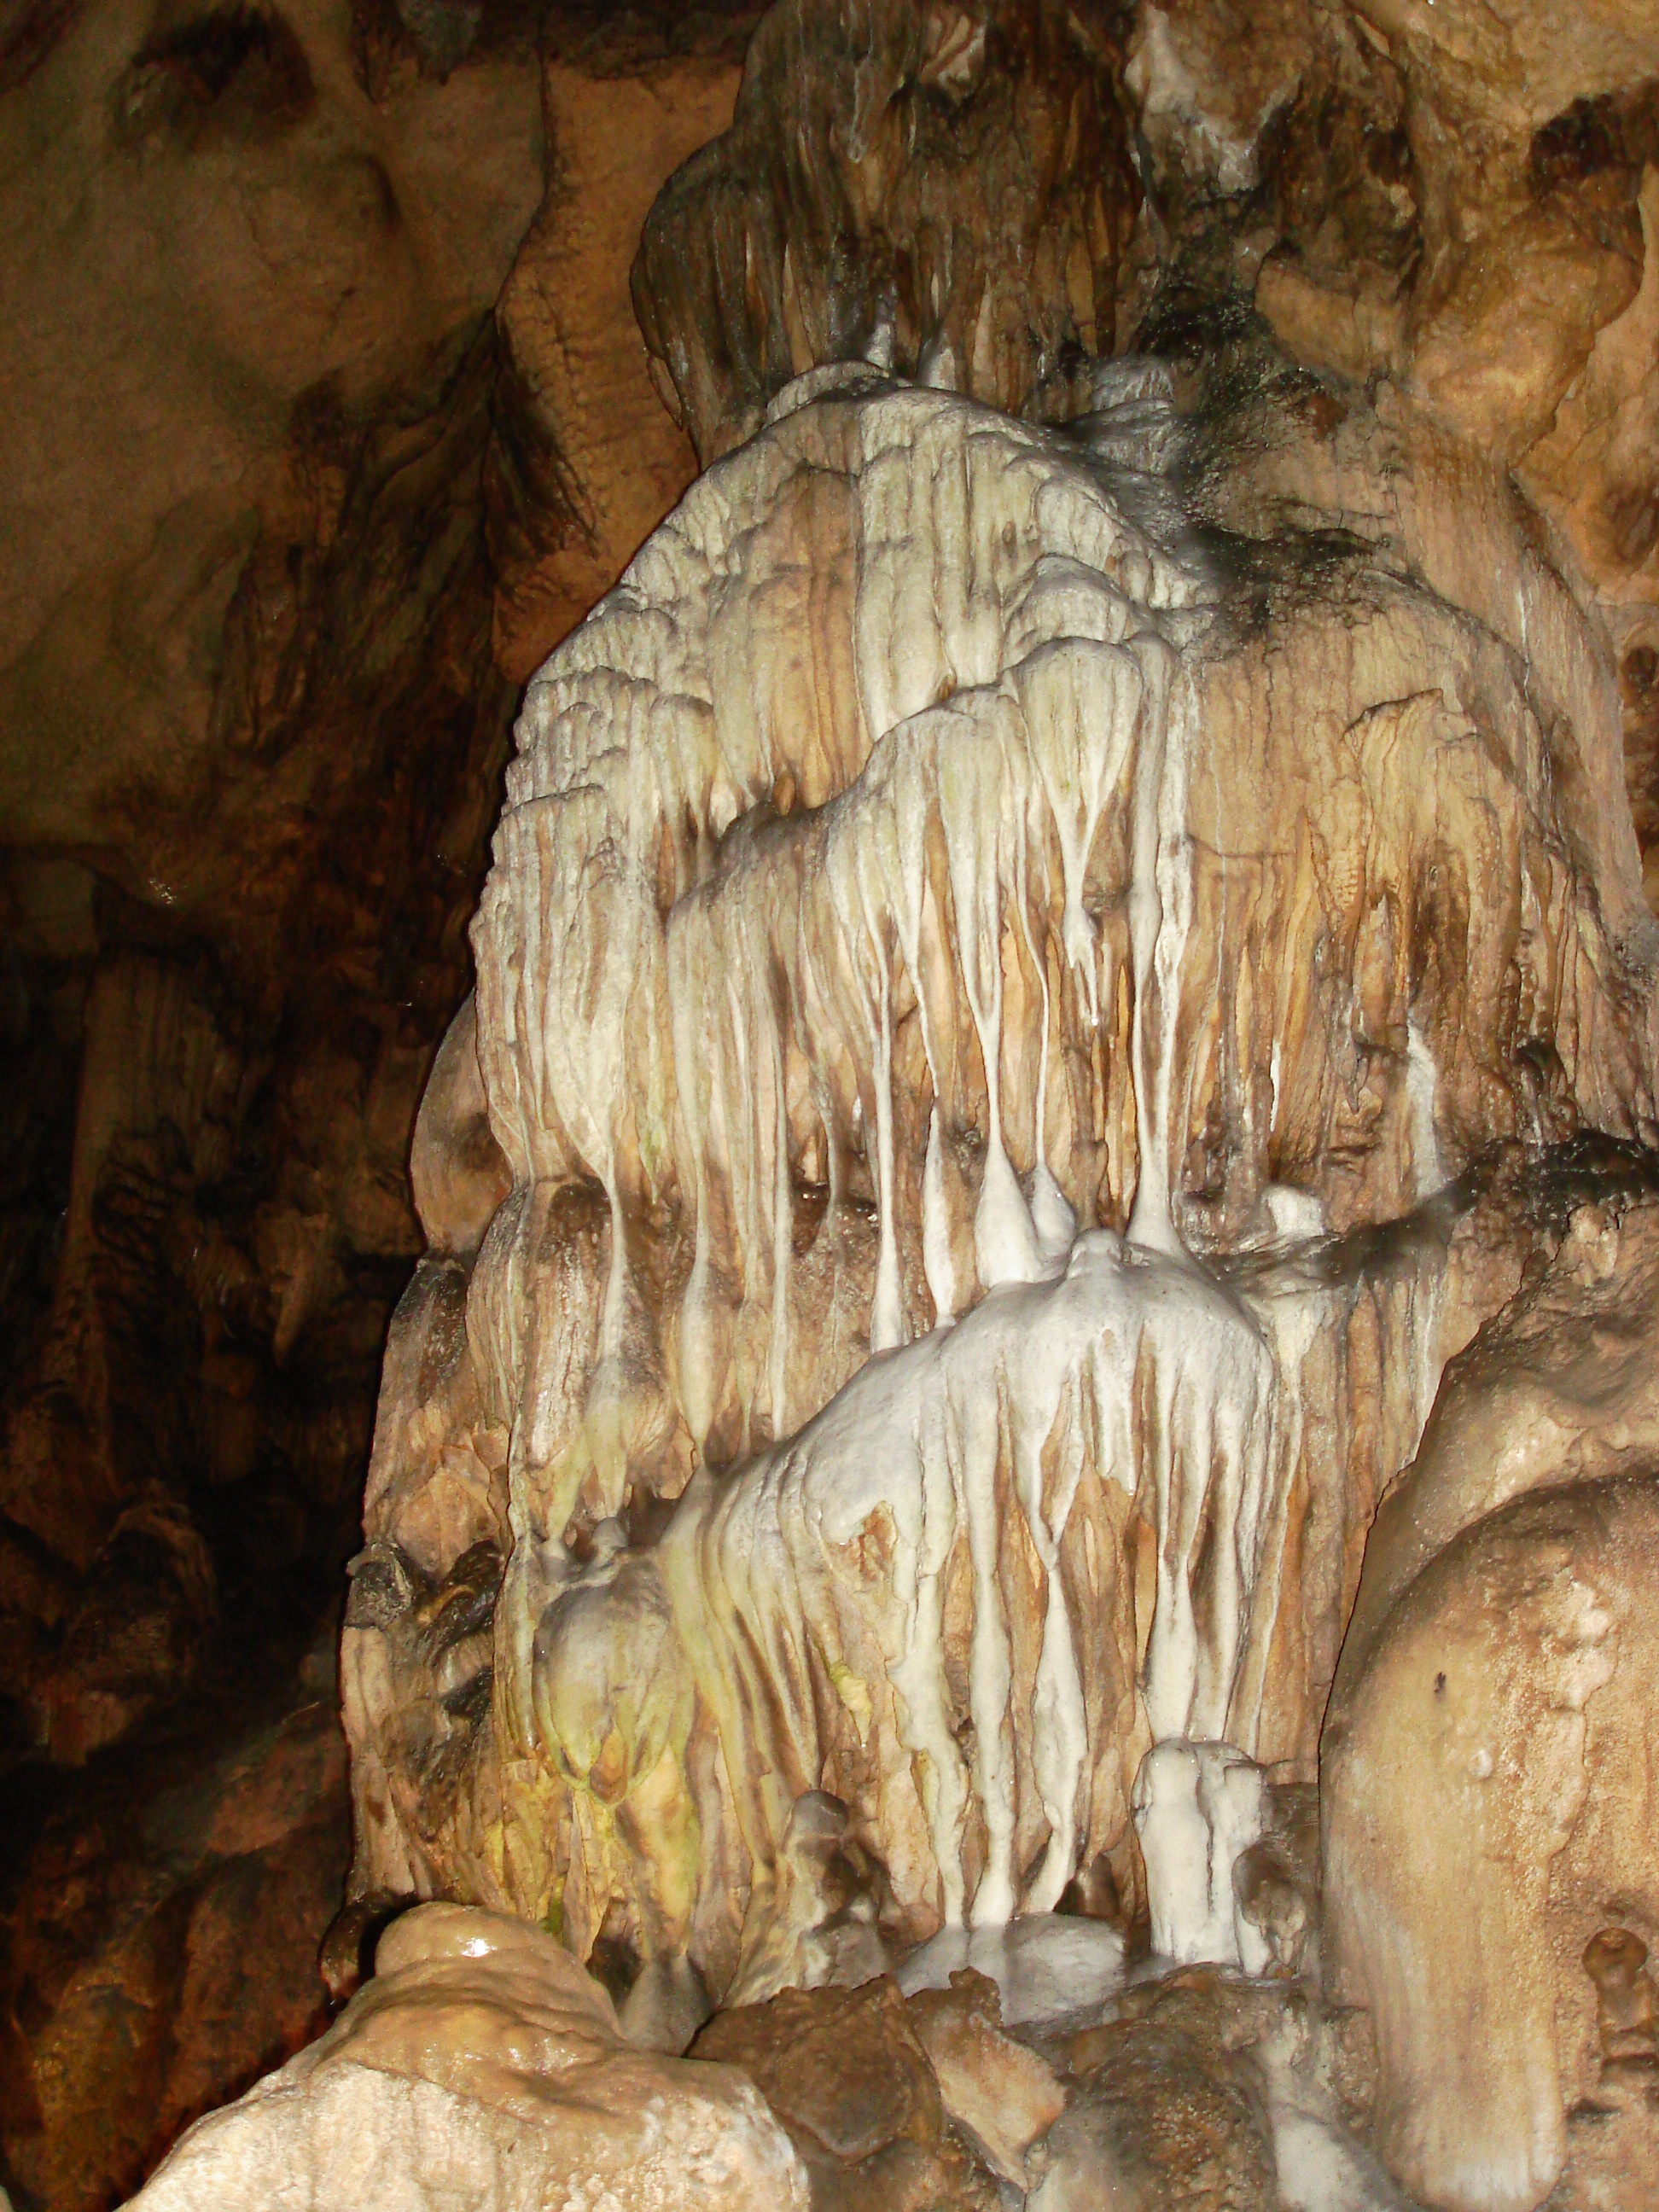
formation, cave, geology, limestone, caving, stalagmite, stalactite, landform, stalactites, ledenika, geographical feature, pit cave, speleothem